Propaganda in Nazi Germany

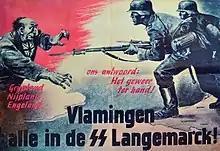
Propaganda recruiting poster of the 27th SS Volunteer Division "Langemarck" with the title "Flemings all in the SS Langemarck!"

A major political and ideological cornerstone of Nazi policy was the unification of all ethnic Germans living outside the Reich's borders (e.g. in Austria and Czechoslovakia) under one Greater Germany. In "Mein Kampf", Hitler denounced the pain and misery of ethnic Germans outside Germany, and declared the dream of a common fatherland for which all Germans must fight. Throughout "Mein Kampf", he pushed Germans worldwide to make the struggle for political power and independence their main focus, made official in the "Heim ins Reich" policy beginning in 1938.